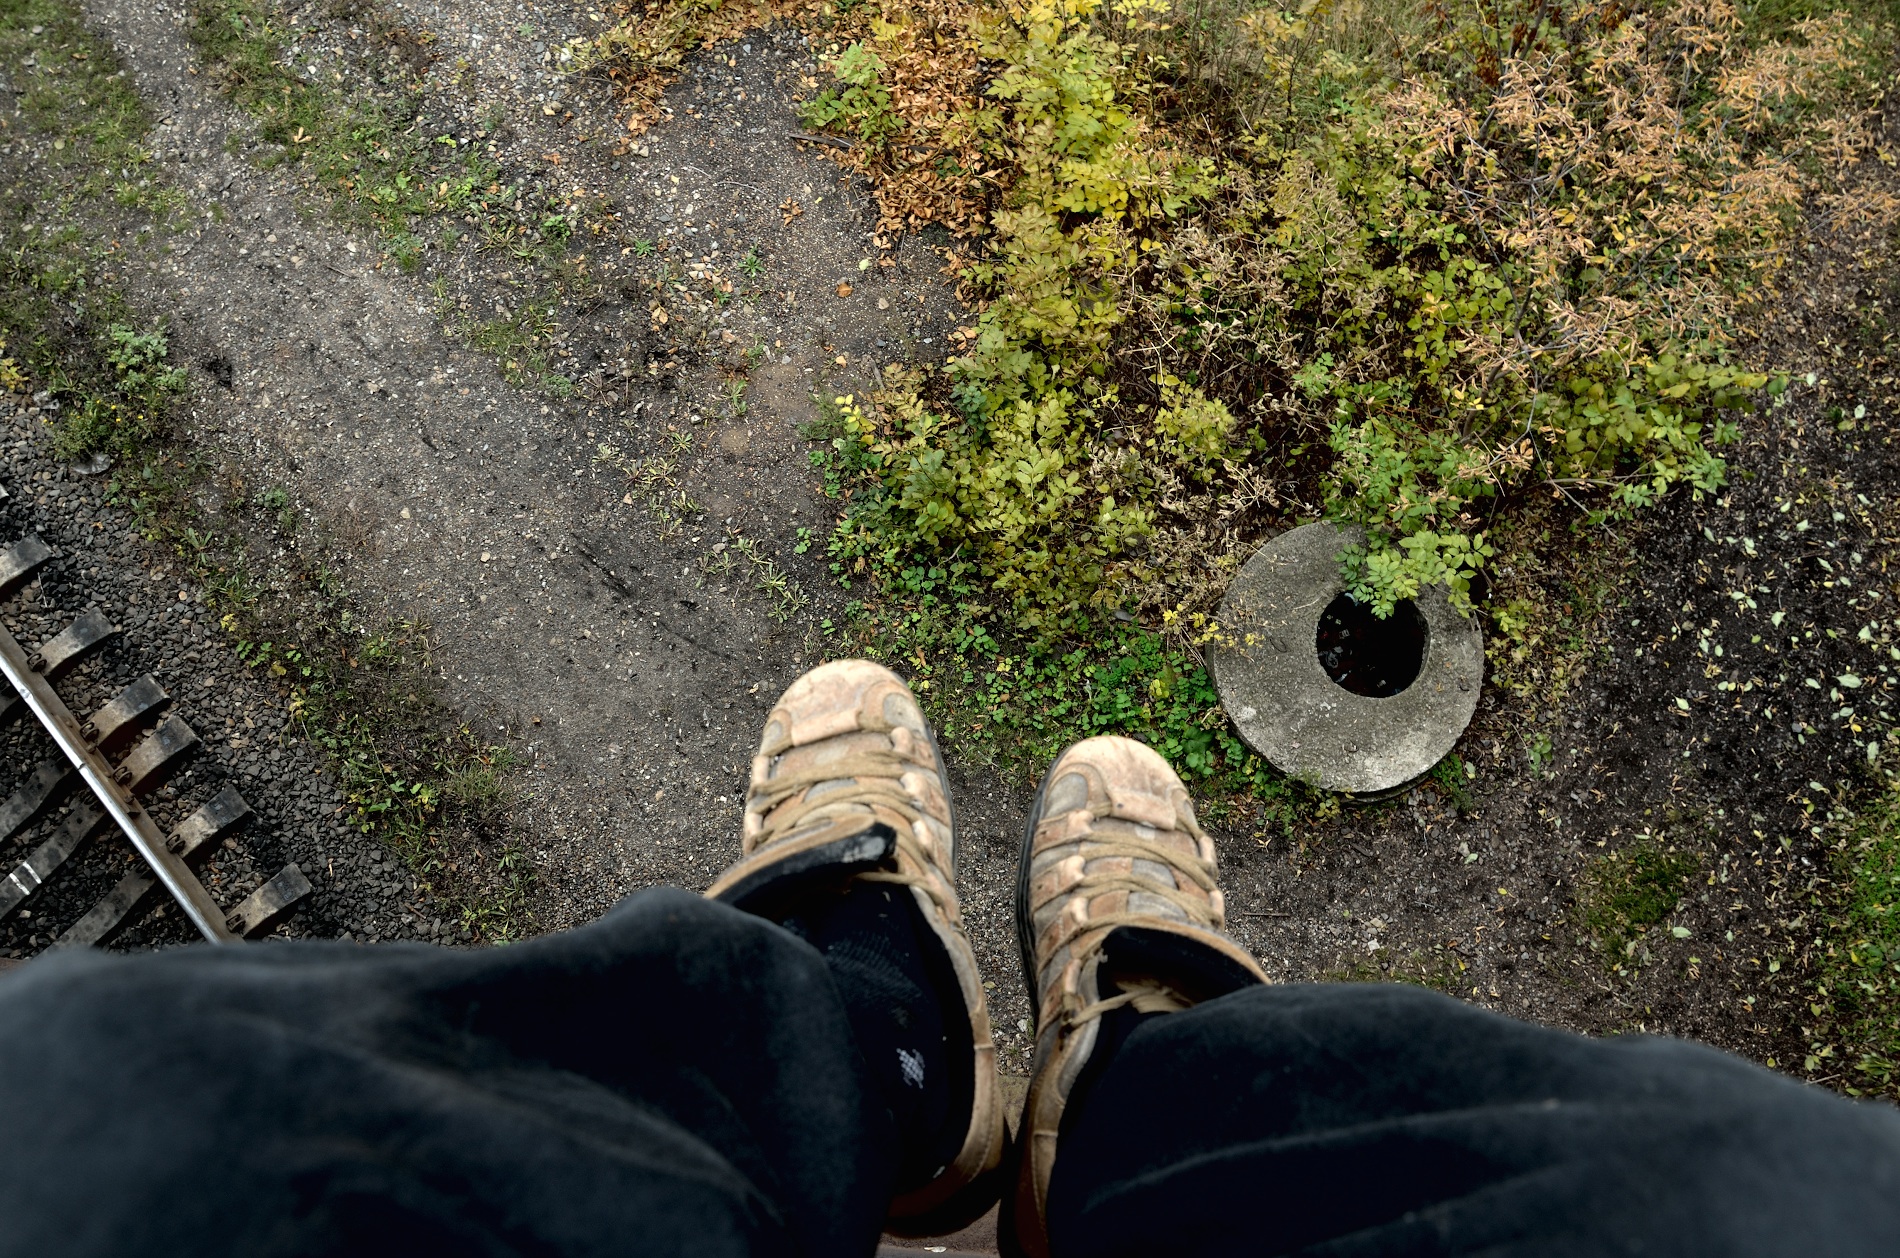
wildlife